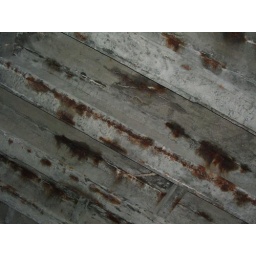
under the bridge on the bike path